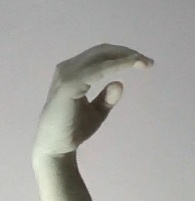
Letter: jeem